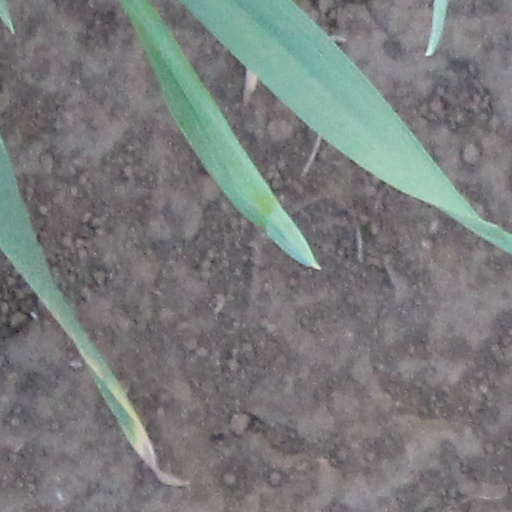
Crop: wheat